Oner (gamer)

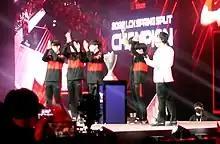
Oner winning his 1st LCK title

In the 2022 LCK Spring Split regular season, Oner was a member of the T1 team that went undefeated in the regular season with a 18–0 record, becoming the first team to achieve this record in the LCK. Moon won his first LCK title in the 2022 LCK Spring finals.